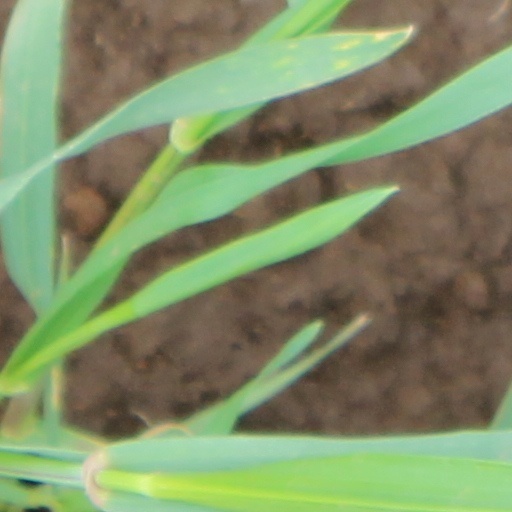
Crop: wheat